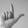
ASL letter: L